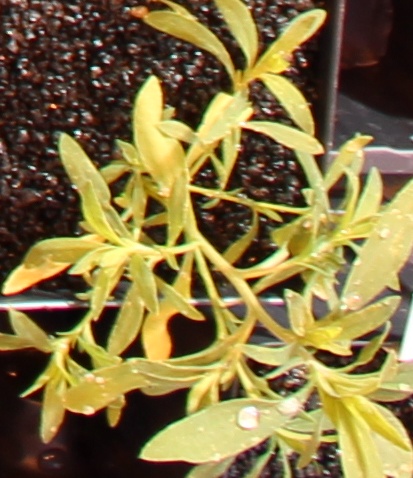
Label: Kochia